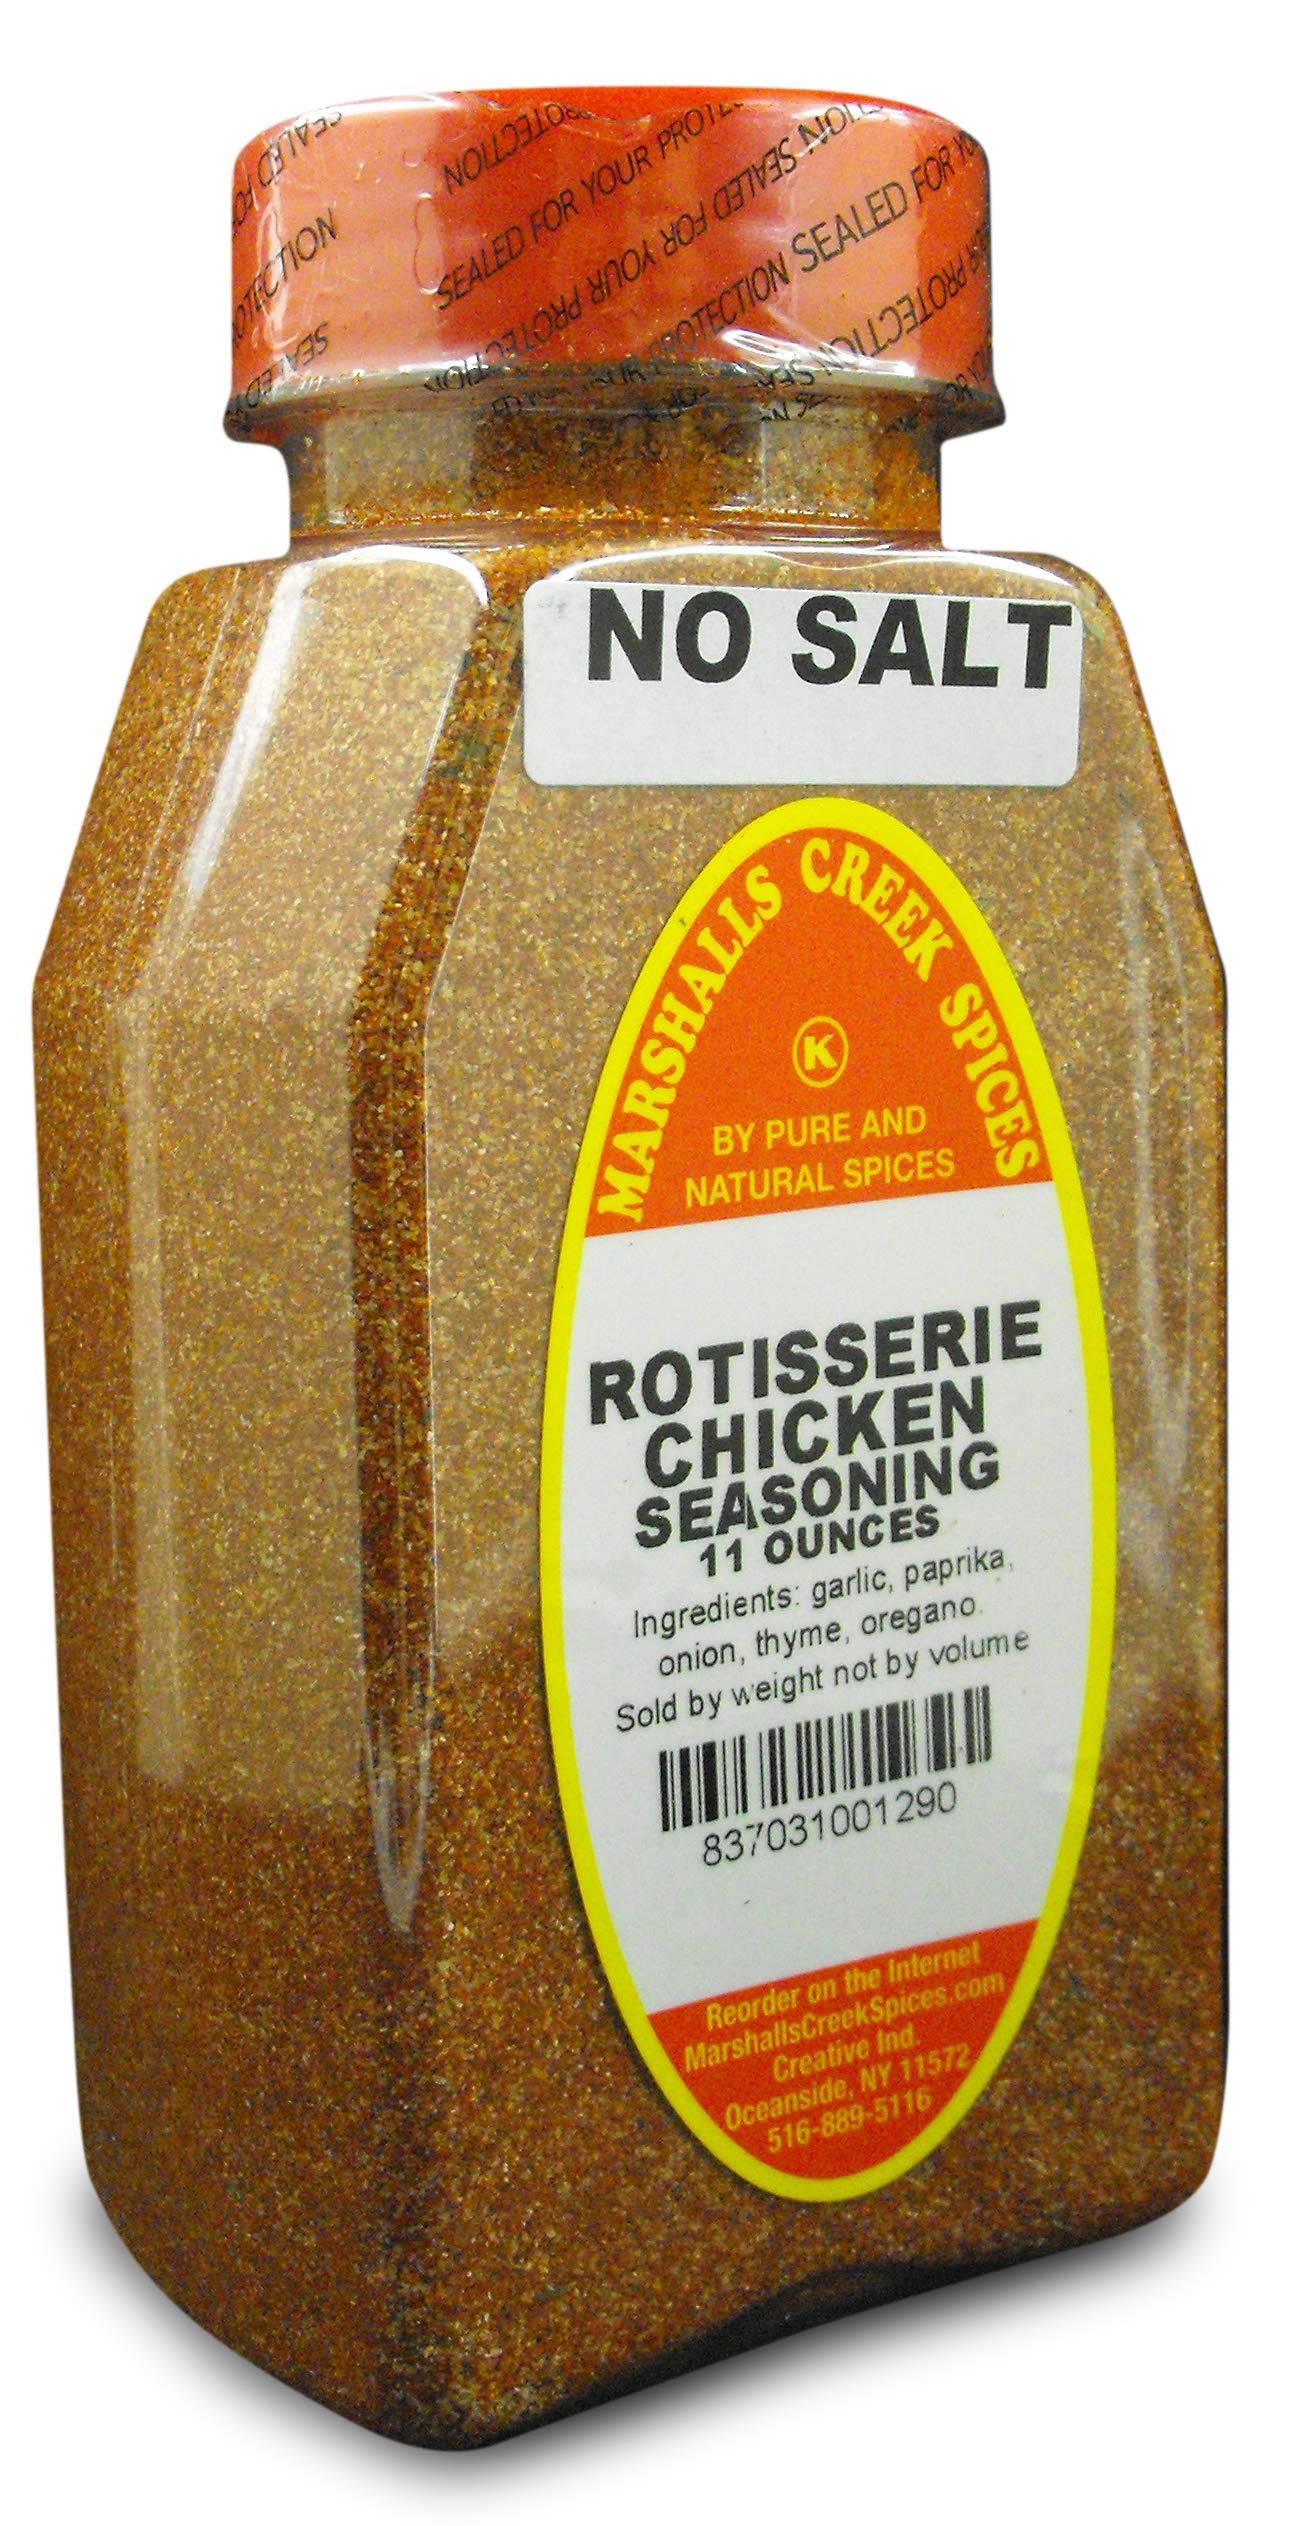
Item Name: Marshalls Creek Spices (3 PACK) ROTISSERIE CHICKEN SEASONING NO SALT
Bullet Point 1: Marshalls Creek Spices buys in small quantities and packs weekly providing the freshest spices possible. Fresher spices means more flavor and a longer shelf life.
Bullet Point 2: No Fillers - No MSG
Bullet Point 3: All Natural & Kosher
Bullet Point 4: Flat Rate Shipping Per Order. No Limit
Product Description: 11 ounce jar of No Salt Rotisserie Chicken Seasoning Ingredients: garlic, paprika, onion, thyme, oregano.
Value: 11.0
Unit: Ounce

Price: 30.49